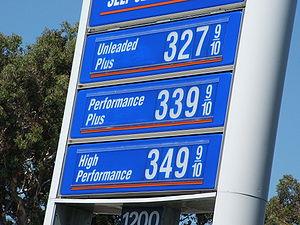
L’essence est un liquide inflammable, issu de la distillation du pétrole, utilisé comme carburant dans les moteurs à combustion interne. C'est un carburant pour moteur à allumage commandé. C'est un mélange d’hydrocarbures, auxquels peuvent être ajoutés des additifs pour carburants.